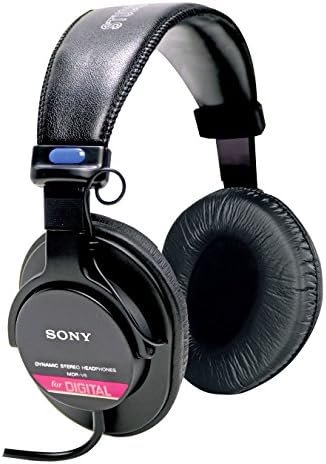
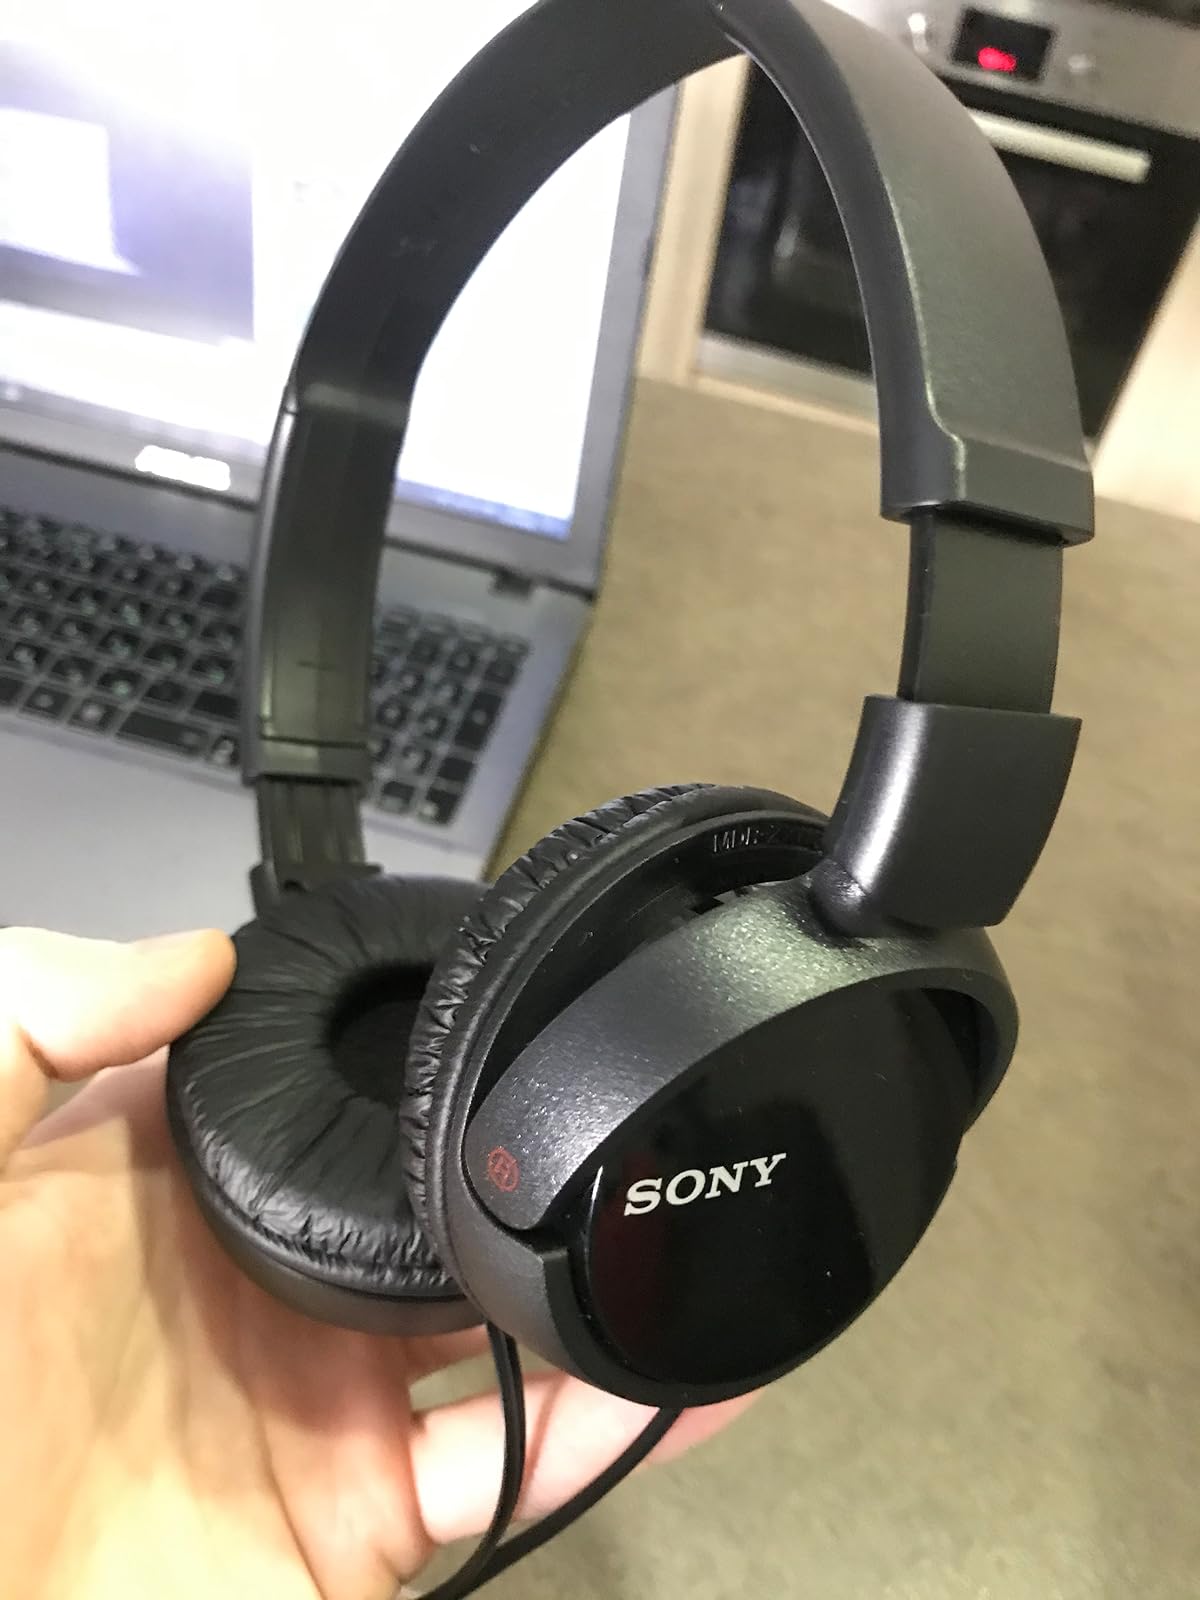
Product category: headphones
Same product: no